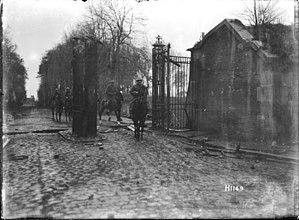
L'enceinte du Quesnoy est un ancien ensemble de fortifications qui protégeait la ville du Quesnoy, dans le département du Nord, entre le Moyen Âge et le XXᵉ siècle.